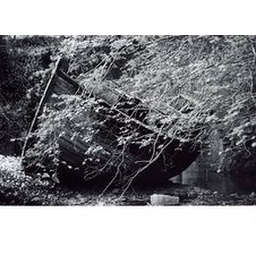
Found this abandoned boat in a small stream by a river in Wicklow, Ireland...no idea how it got there